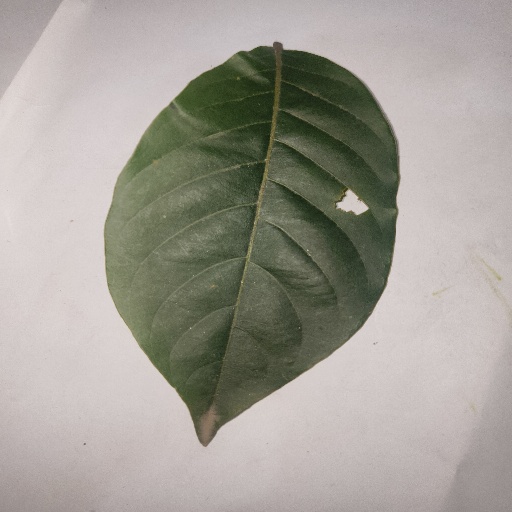
Species: HariTaki
Leaf condition: Shot Hole